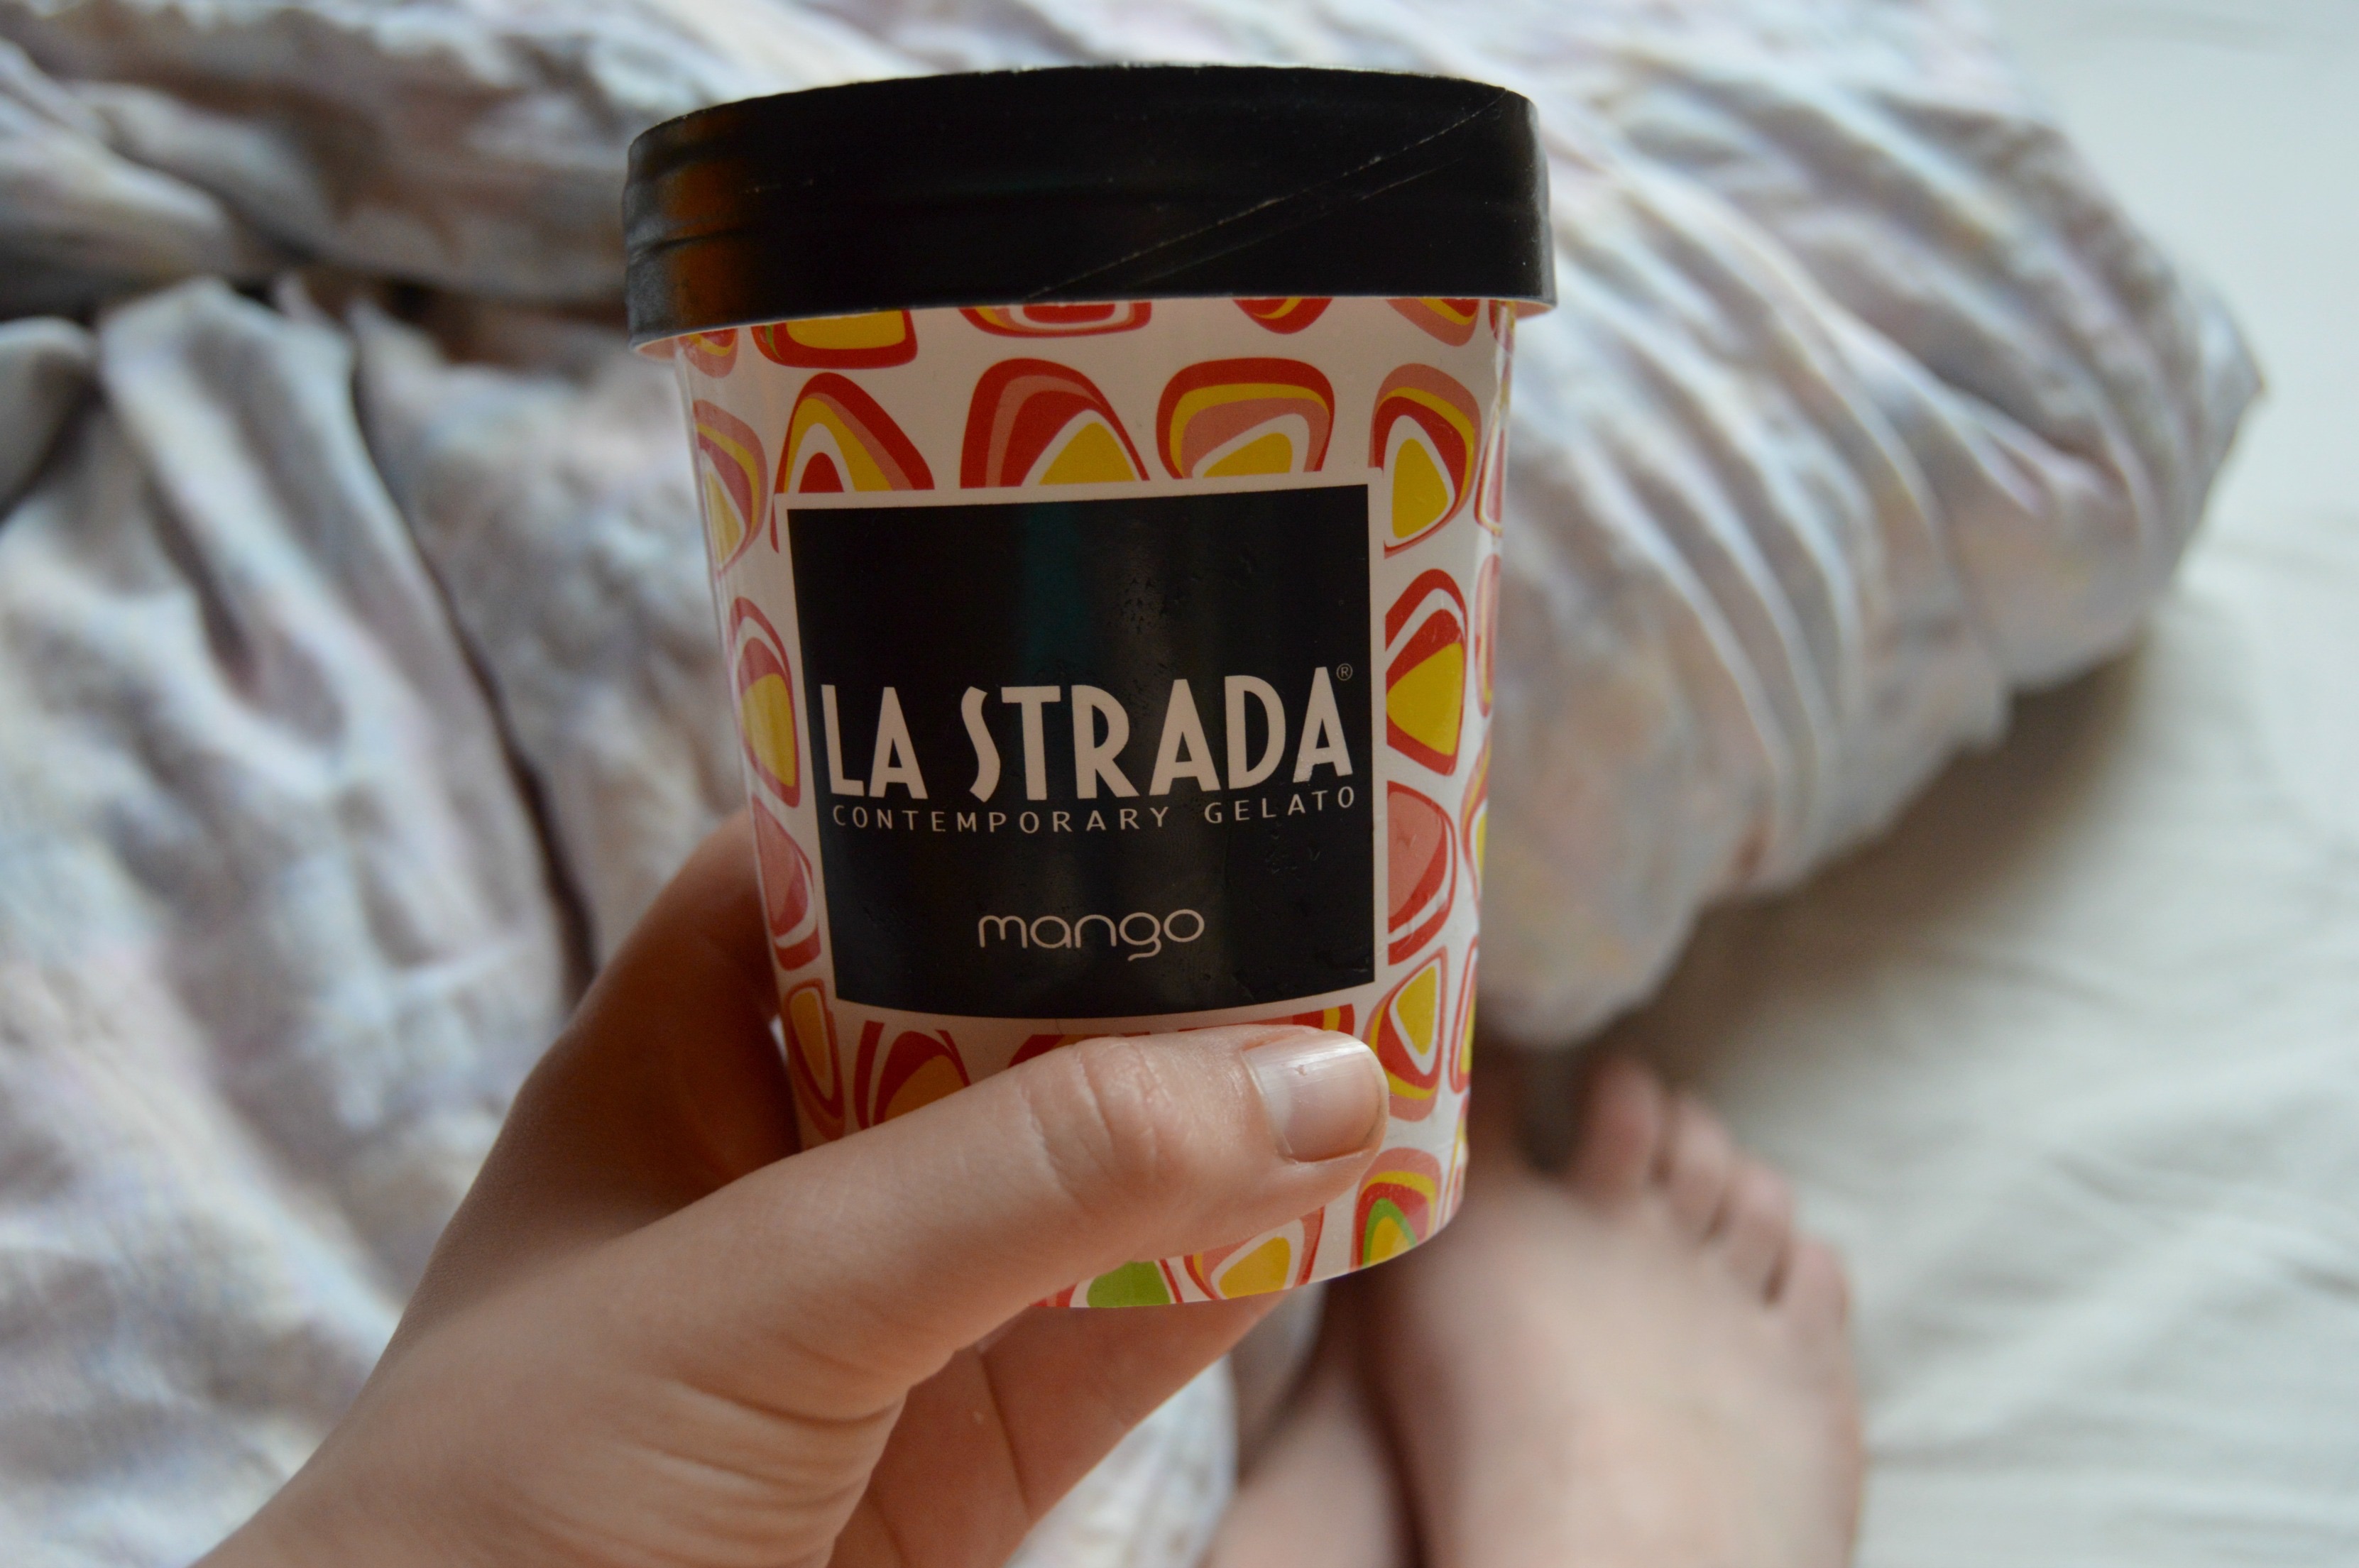
food, dessert, flavor, sense